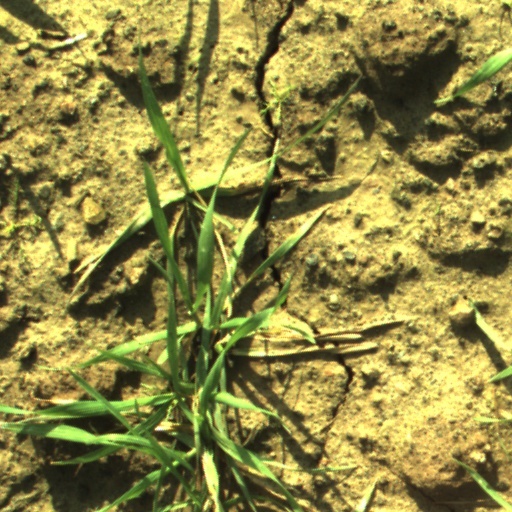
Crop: wheat